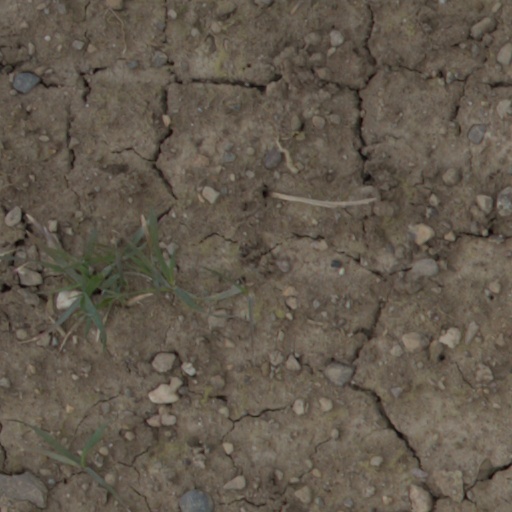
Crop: wheat